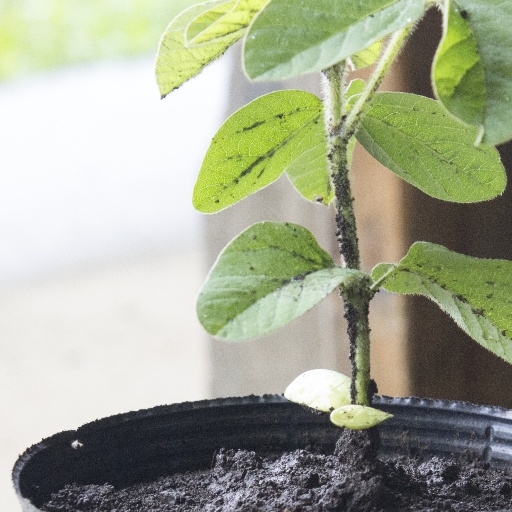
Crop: soybean